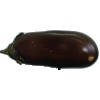
Label: eggplant